Old West Kirk

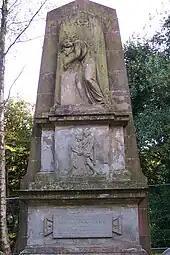
1786 grave of Highland Mary, marked by 1842 monument.

Lofts (or galleries) with nearly level floors were added above the main ground floor; permission was given on 9 December 1697 to build the Sailors' Loft above the south aisle, which then had the only stair inside the church. The Farmer's Loft was built above the north aisle, and the west gallery was the Cartsburn Loft. Adjacent to it, a gallery forming the family seat of the Crawfurds of Cartsburn was built against the north wall of their aisle, appearing rather like a four-poster bed. The family seat of James Watt's parents and grandparents was below this gallery. The Schaw east aisle was fully taken up by Sir Michael's gallery which projected out from the wall and had two oak pillars and two pilasters holding up a canopy over something like three private boxes. A sixth small gallery containing three pews extended from this gallery to the Farmer's Loft. At this time the church had seven doors, including gallery doors which led to external stairs. When Schaw's retiring room was converted into the vestry, it still had access only through the east aisle gallery, so the minister had to go outside, down the external stair and round to a ground floor door near the pulpit.